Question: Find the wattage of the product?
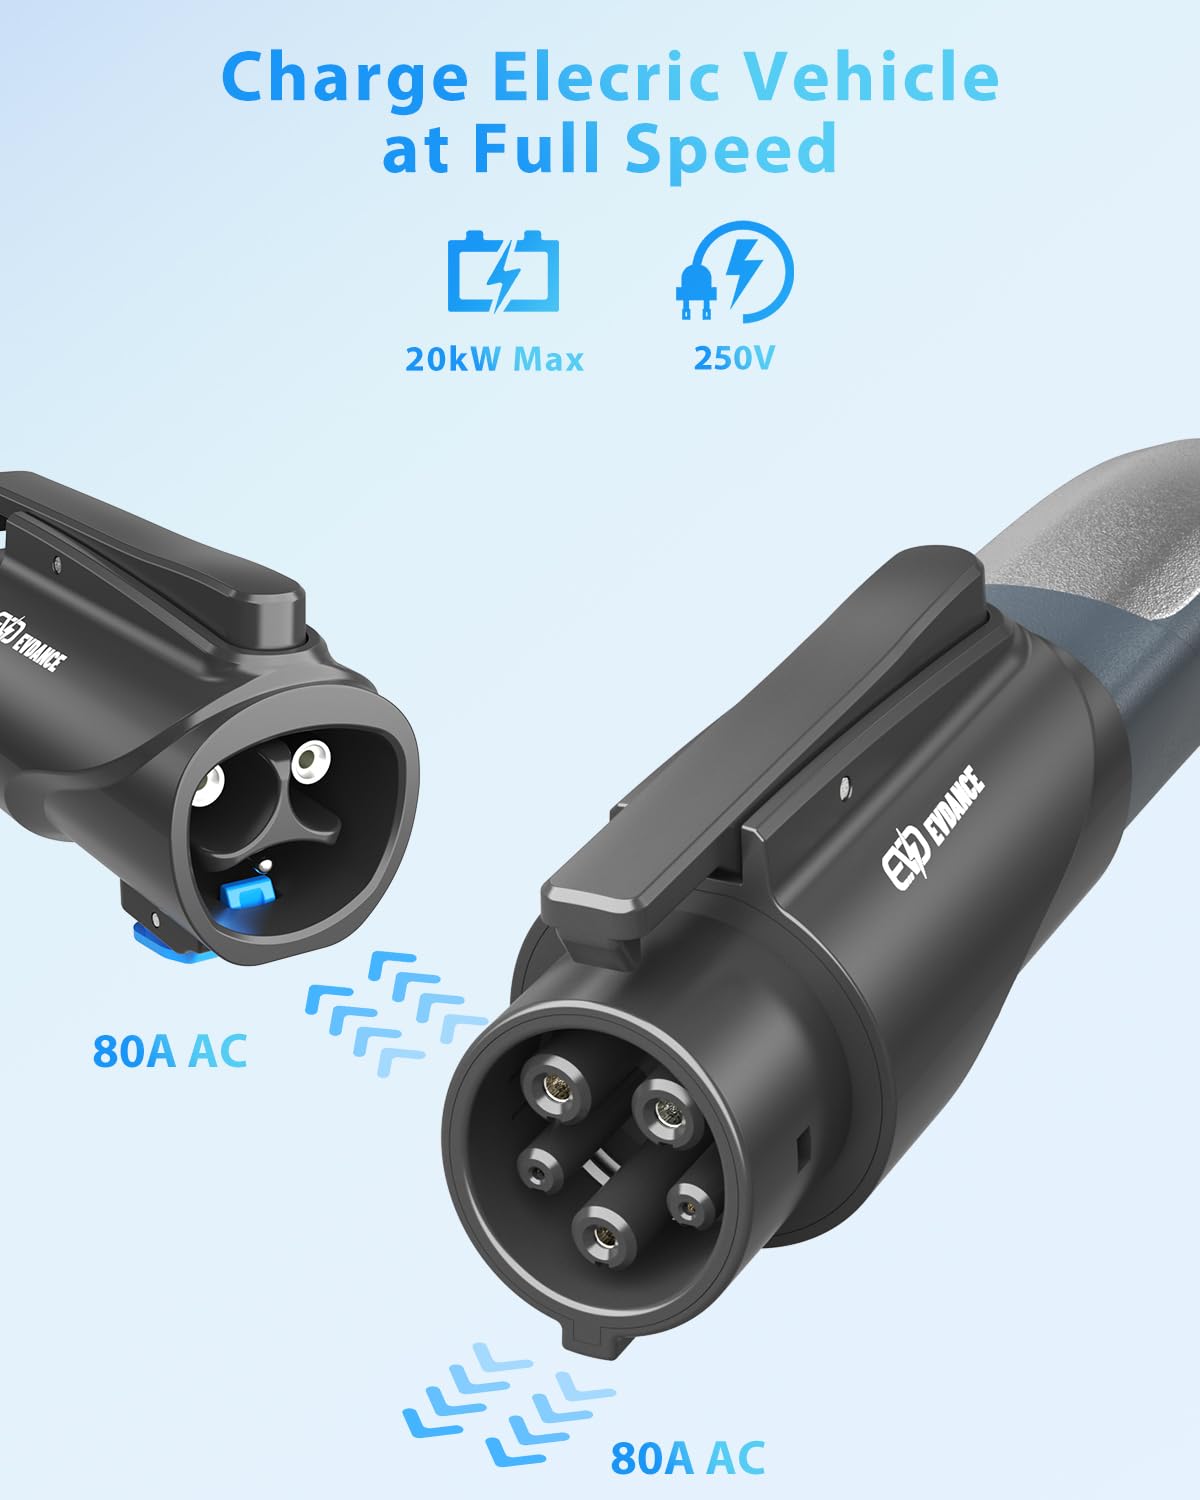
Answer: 20.0 kilowatt